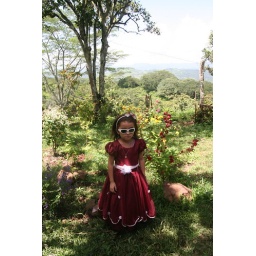
blind in one eye after a bad surgery -- the glasses are to hide it :(